Religion in Chile

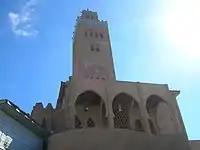
Mosque in Coquimbo.

Early apostle Parley P. Pratt was among the first Mormon missionaries to preach in Chile, landing in Valparaiso in November, 1851, along with Elder Rufus Allen and Phoebe Sopher, one of Pratt's wives, who was pregnant at the time. The mission party was impressed by the Chilean countryside and people. Pratt wrote that the people he met in Chile were “a neat, plain, loving and sociable people; very friendly, frank, and easy to become acquainted with,” but the mission trip met with tragedy when the Pratt's month-old son died in January 1852. Hampered by language difficulties and a lack of literature in the Spanish language (selections of the Book of Mormon were not translated into Spanish until 1875) the missionaries left Chile after four months without having a successful baptism. Pratt used his experience in South America to advise Brigham Young that the success of future missionary efforts would be based on translations of the scriptures.